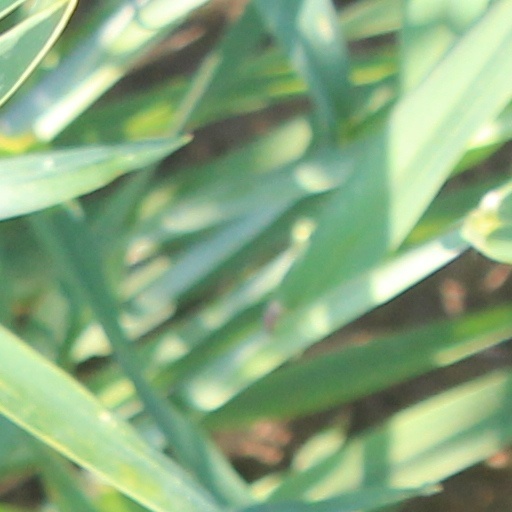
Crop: wheat